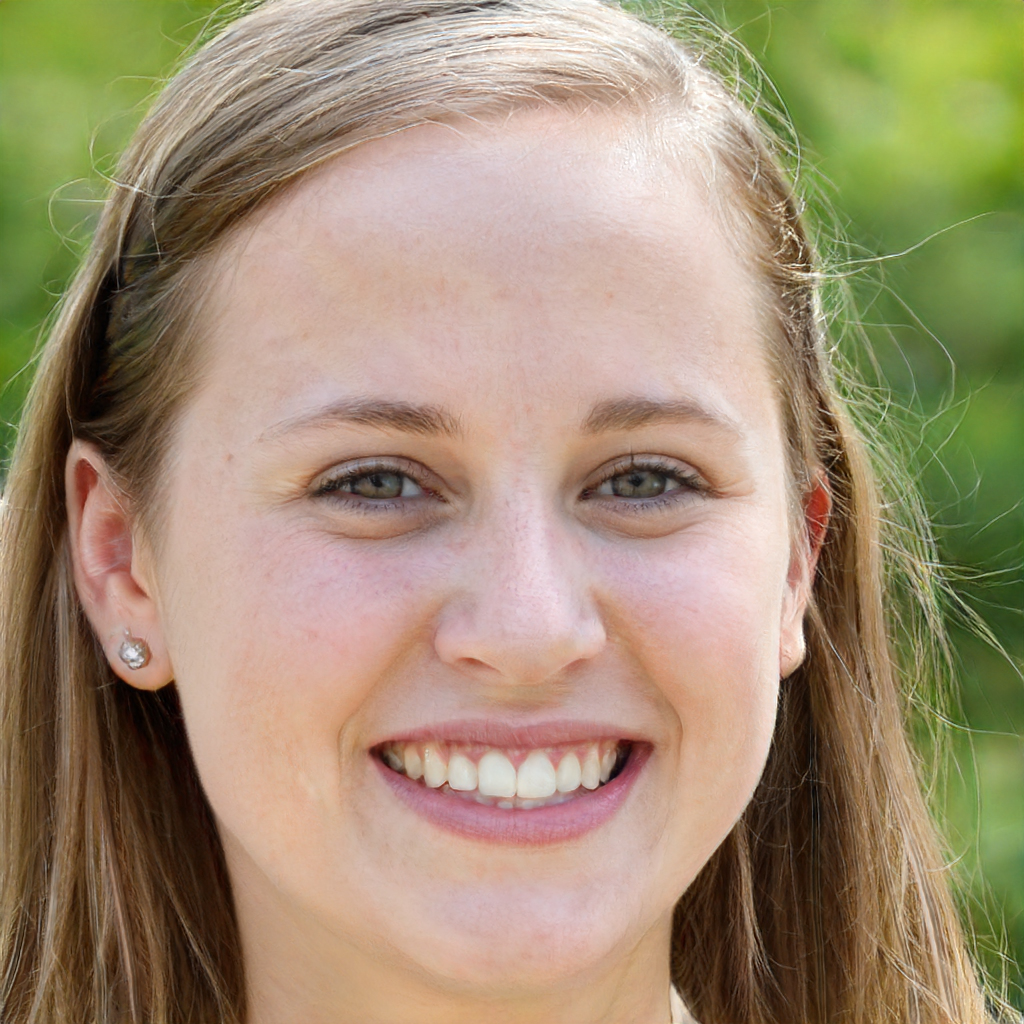
Portrait style: Real Portrait